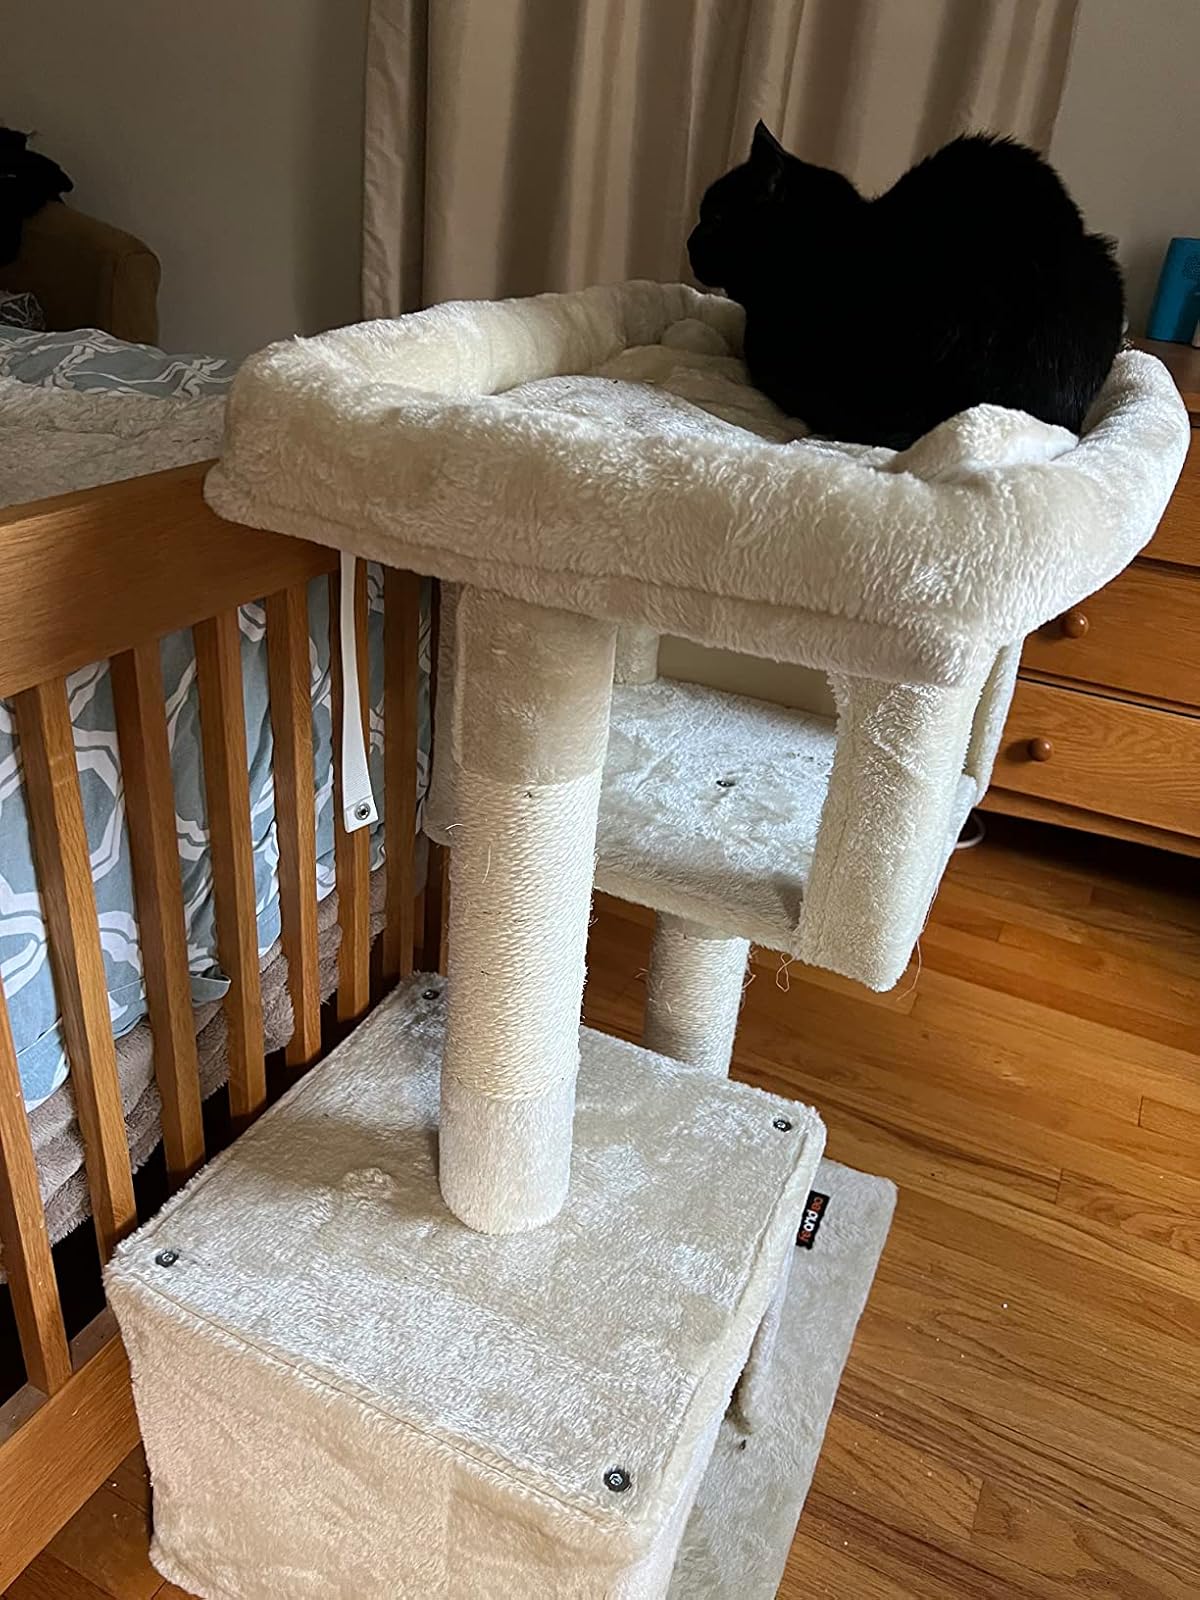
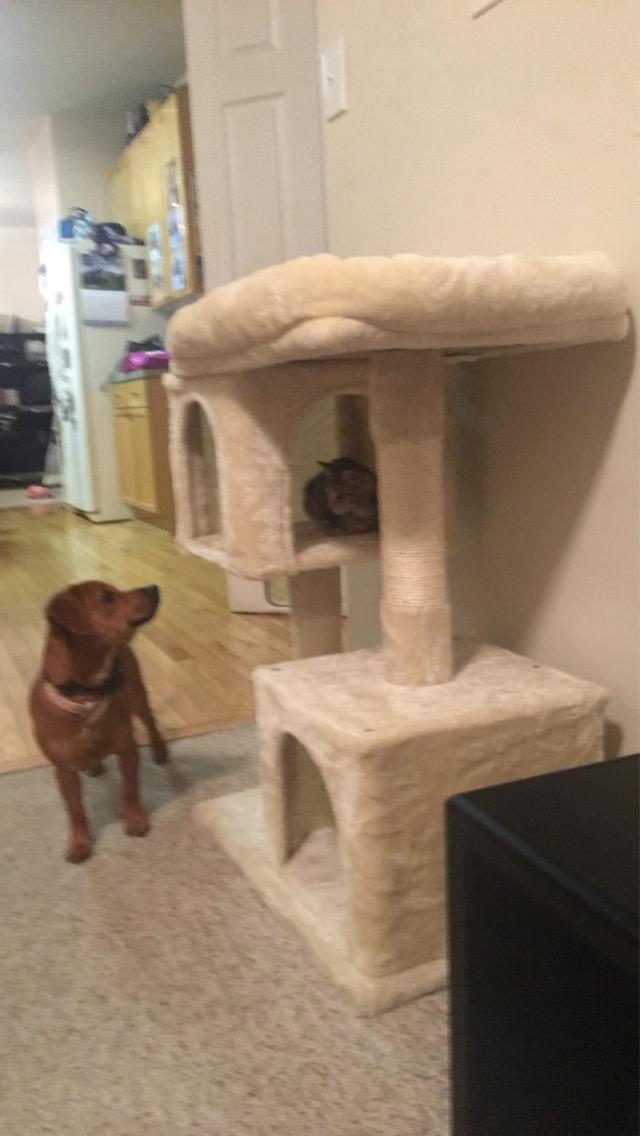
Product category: items_cat tree
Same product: yes